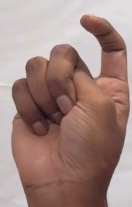
ASL sign: X